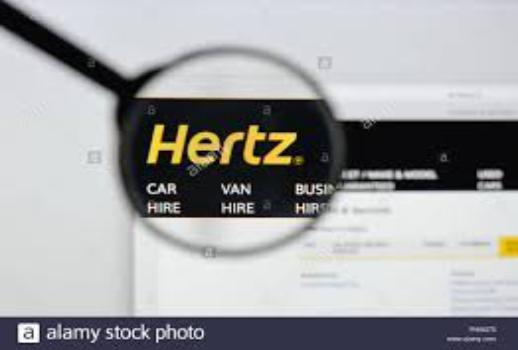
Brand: hertz
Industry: Electronic